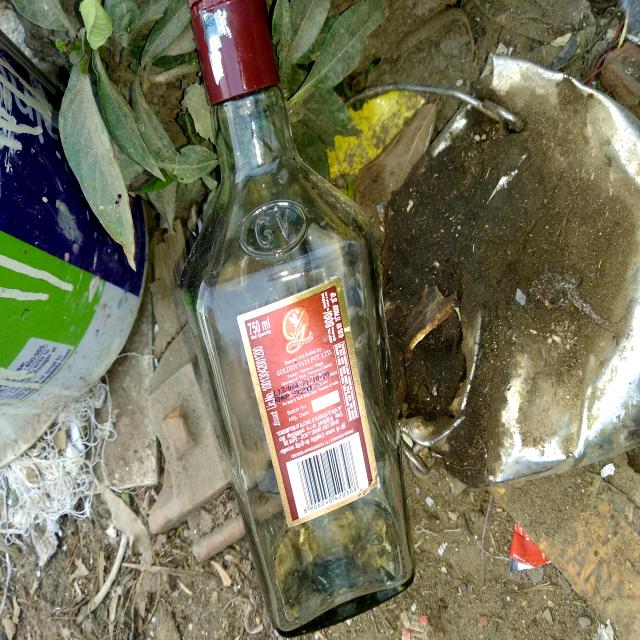
Label: Glass